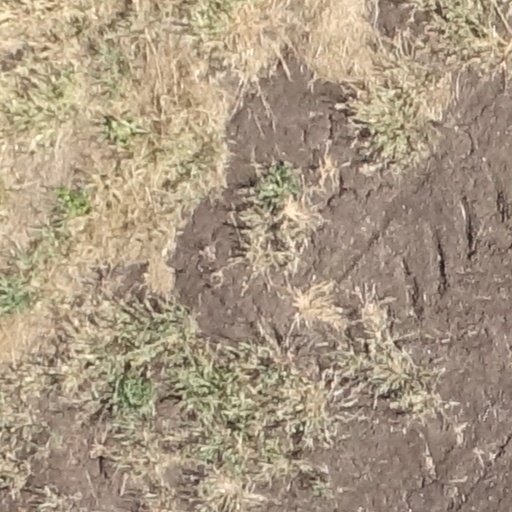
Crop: sorghum